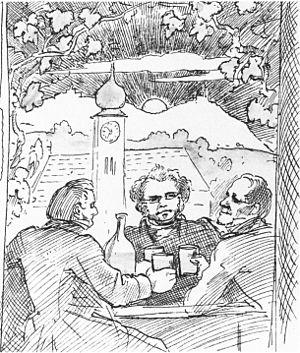
Winterreise, D.911, est un cycle de 24 lieder pour piano et voix, composé par Franz Schubert en 1827, un an avant sa mort, sur des poèmes de Wilhelm Müller.
Franz Paul Lachner est un compositeur et chef d'orchestre bavarois, né à Rain-am-Lech le 2 avril 1803 – mort à Munich le 20 janvier 1890.
La Fantaisie en fa mineur, D. 940, opus posthume 103, est une œuvre pour piano à quatre mains composée par Franz Schubert en 1828, soit l'année même de sa mort. Elle est la seule œuvre qu'il ait explicitement dédiée à la jeune comtesse Caroline Esterházy, une de ses élèves qu'il aimait profondément et sans espoir, ainsi qu'en attestent des témoignages d'époque.